The Whore and the Whale

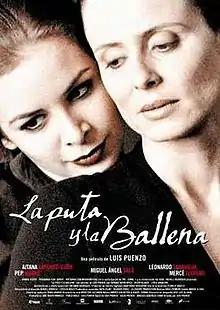

The Whore and the Whale ("La puta y la ballena") is a 2004 Hispano-Argentine drama film directed by Luis Puenzo. The film tells the interwoven stories of a Spanish writer whose life goes through various crises and an Argentine photographer who rescued a prostitute from a brothel in the far south of Patagonia but lost her and then died in the Spanish Civil War.